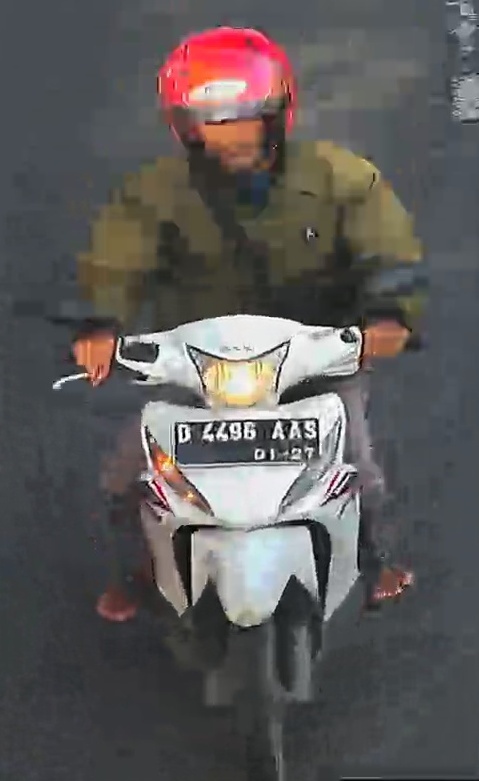
person-with-helmet: 1
person-without-helmet: 0